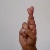
The image shows a hand gesture representing the letter 'R' in Indian Sign Language.